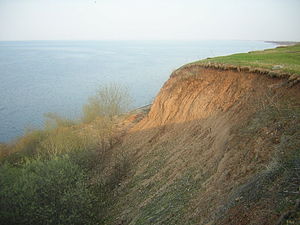
Ilmen / Galleri
Ilmen er en sø i Novgorod oblast i det nordvestlige Rusland i nærheden af den middelalderlige handelsby Novgorod.